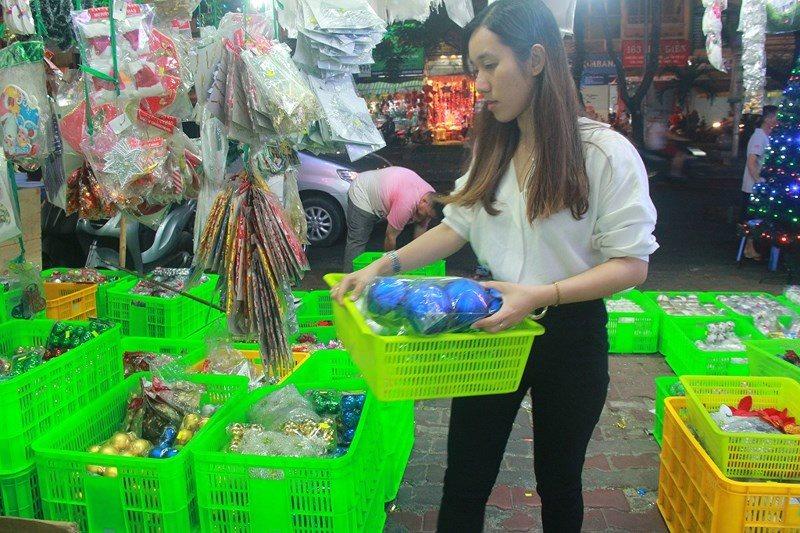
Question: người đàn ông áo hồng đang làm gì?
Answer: anh ấy đang cuối xuống nhặt cái rổ